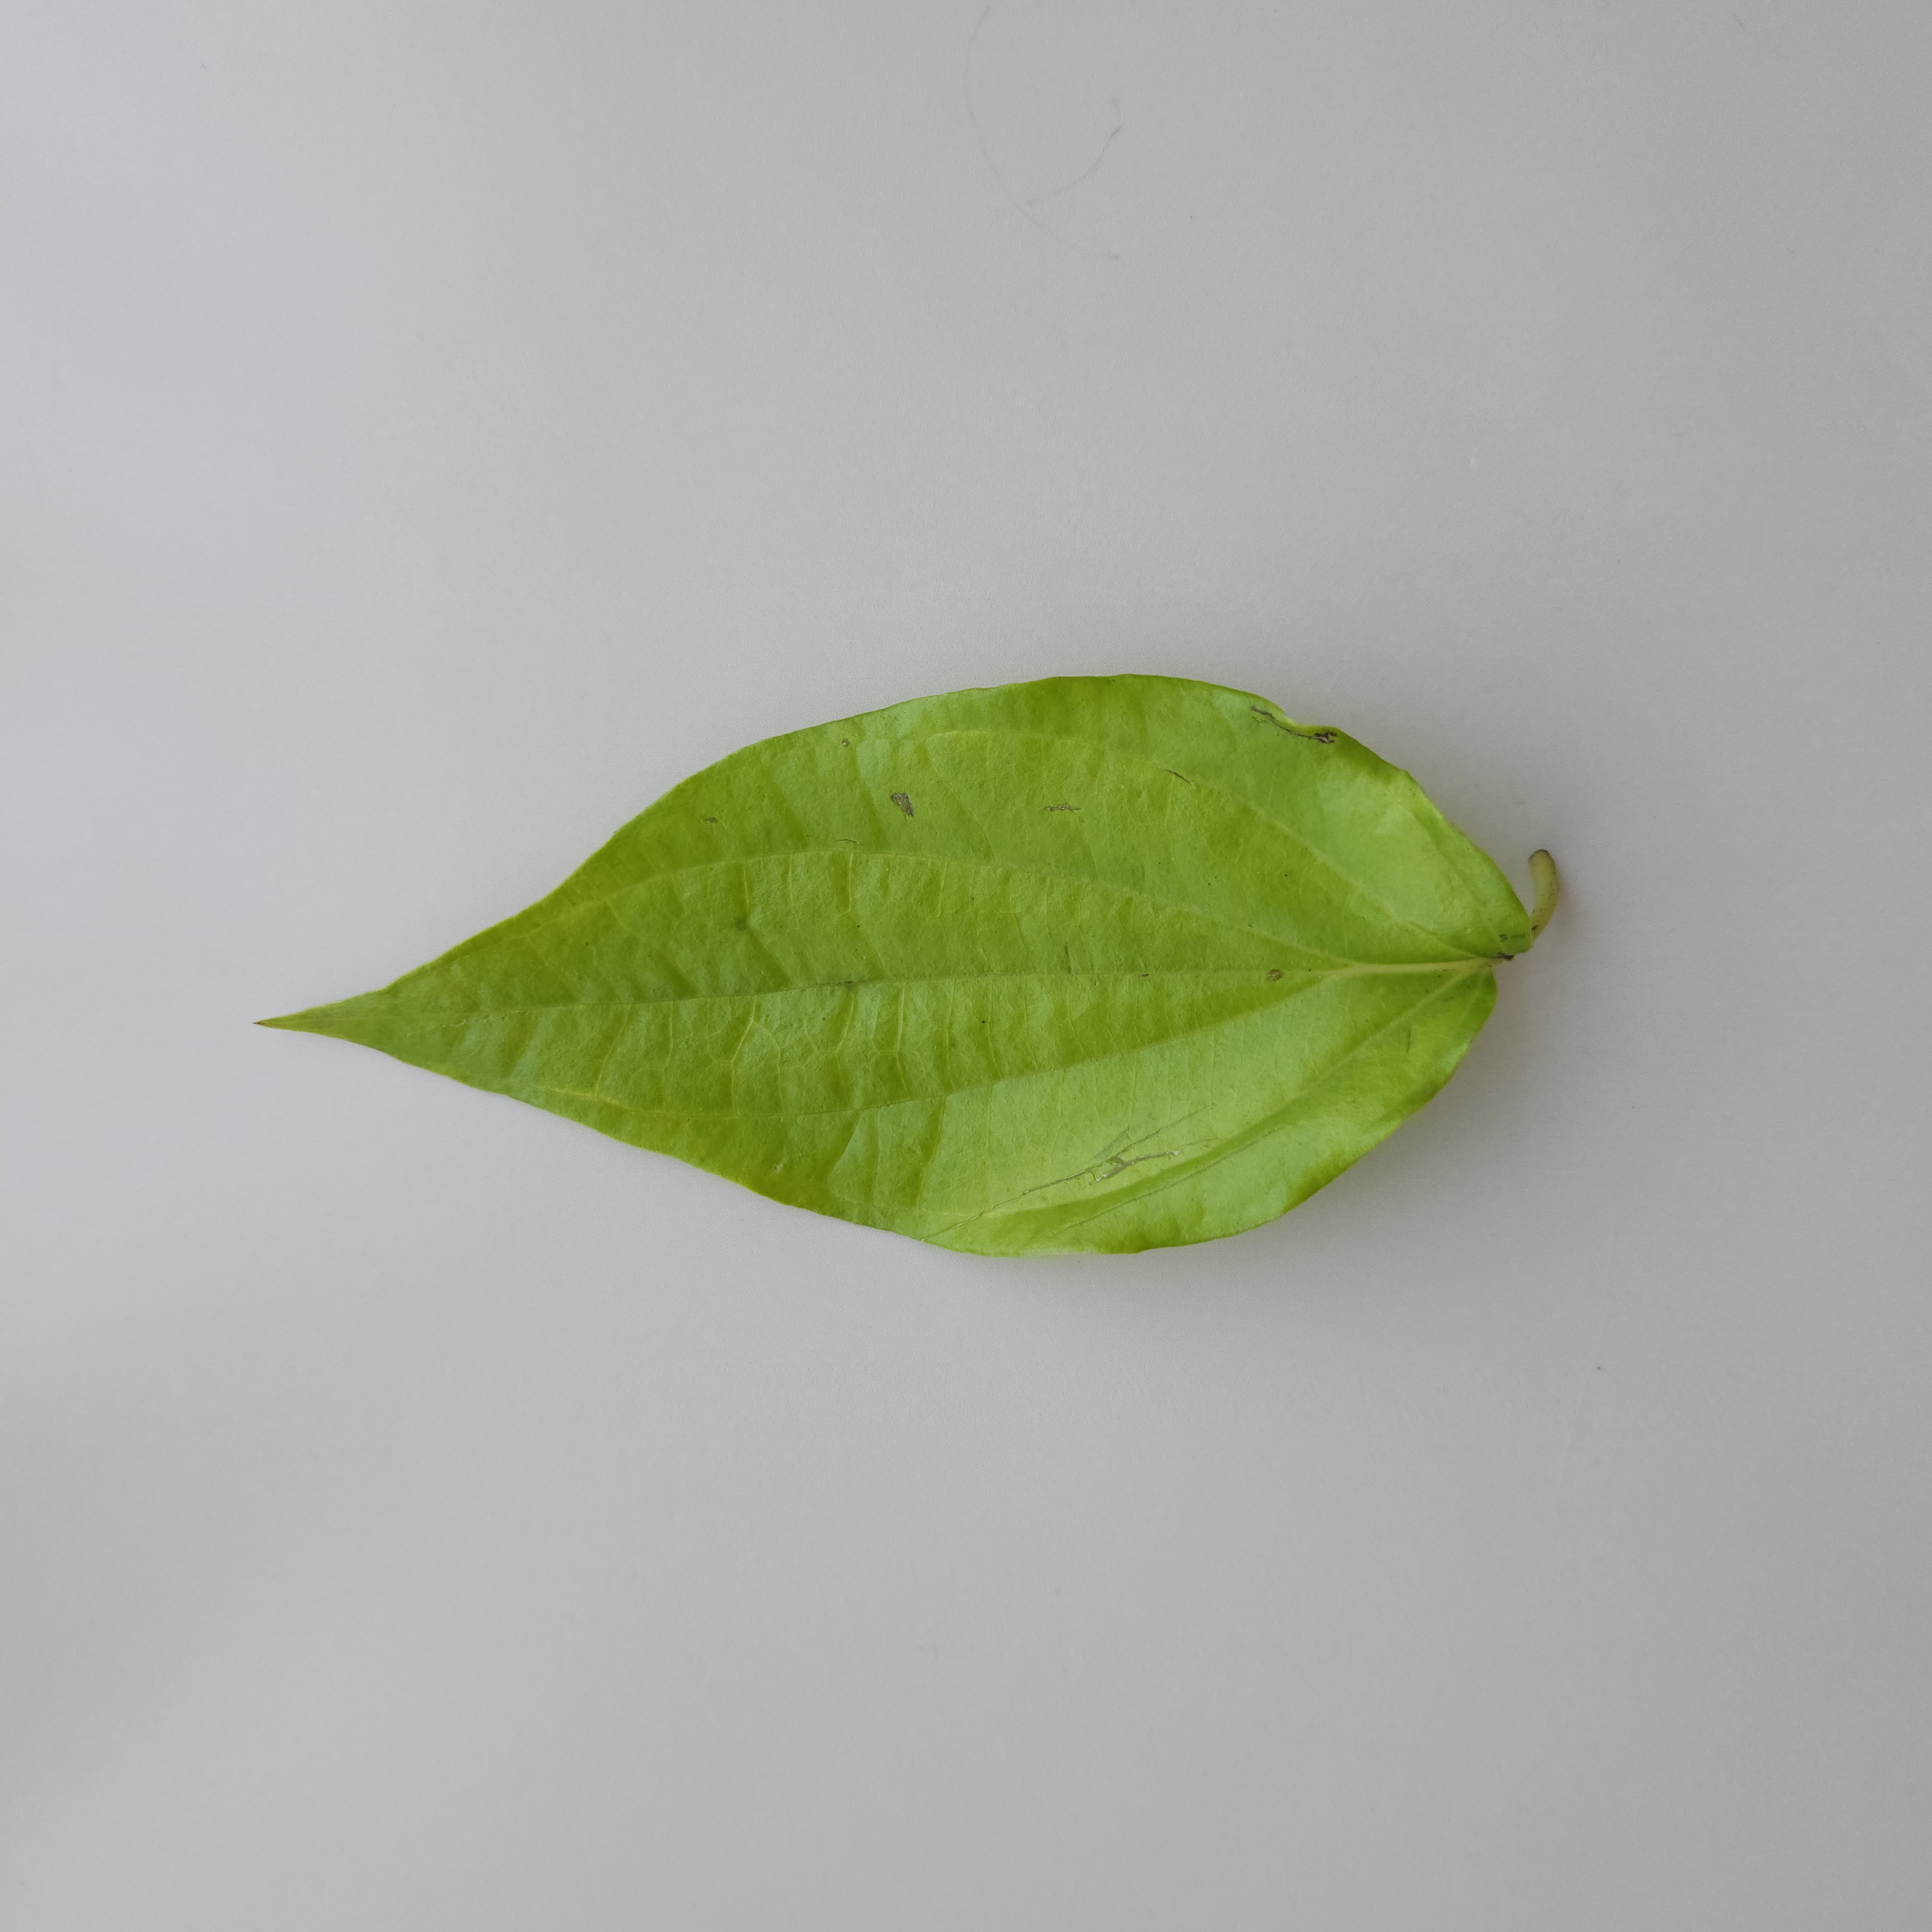
Label: Healthy